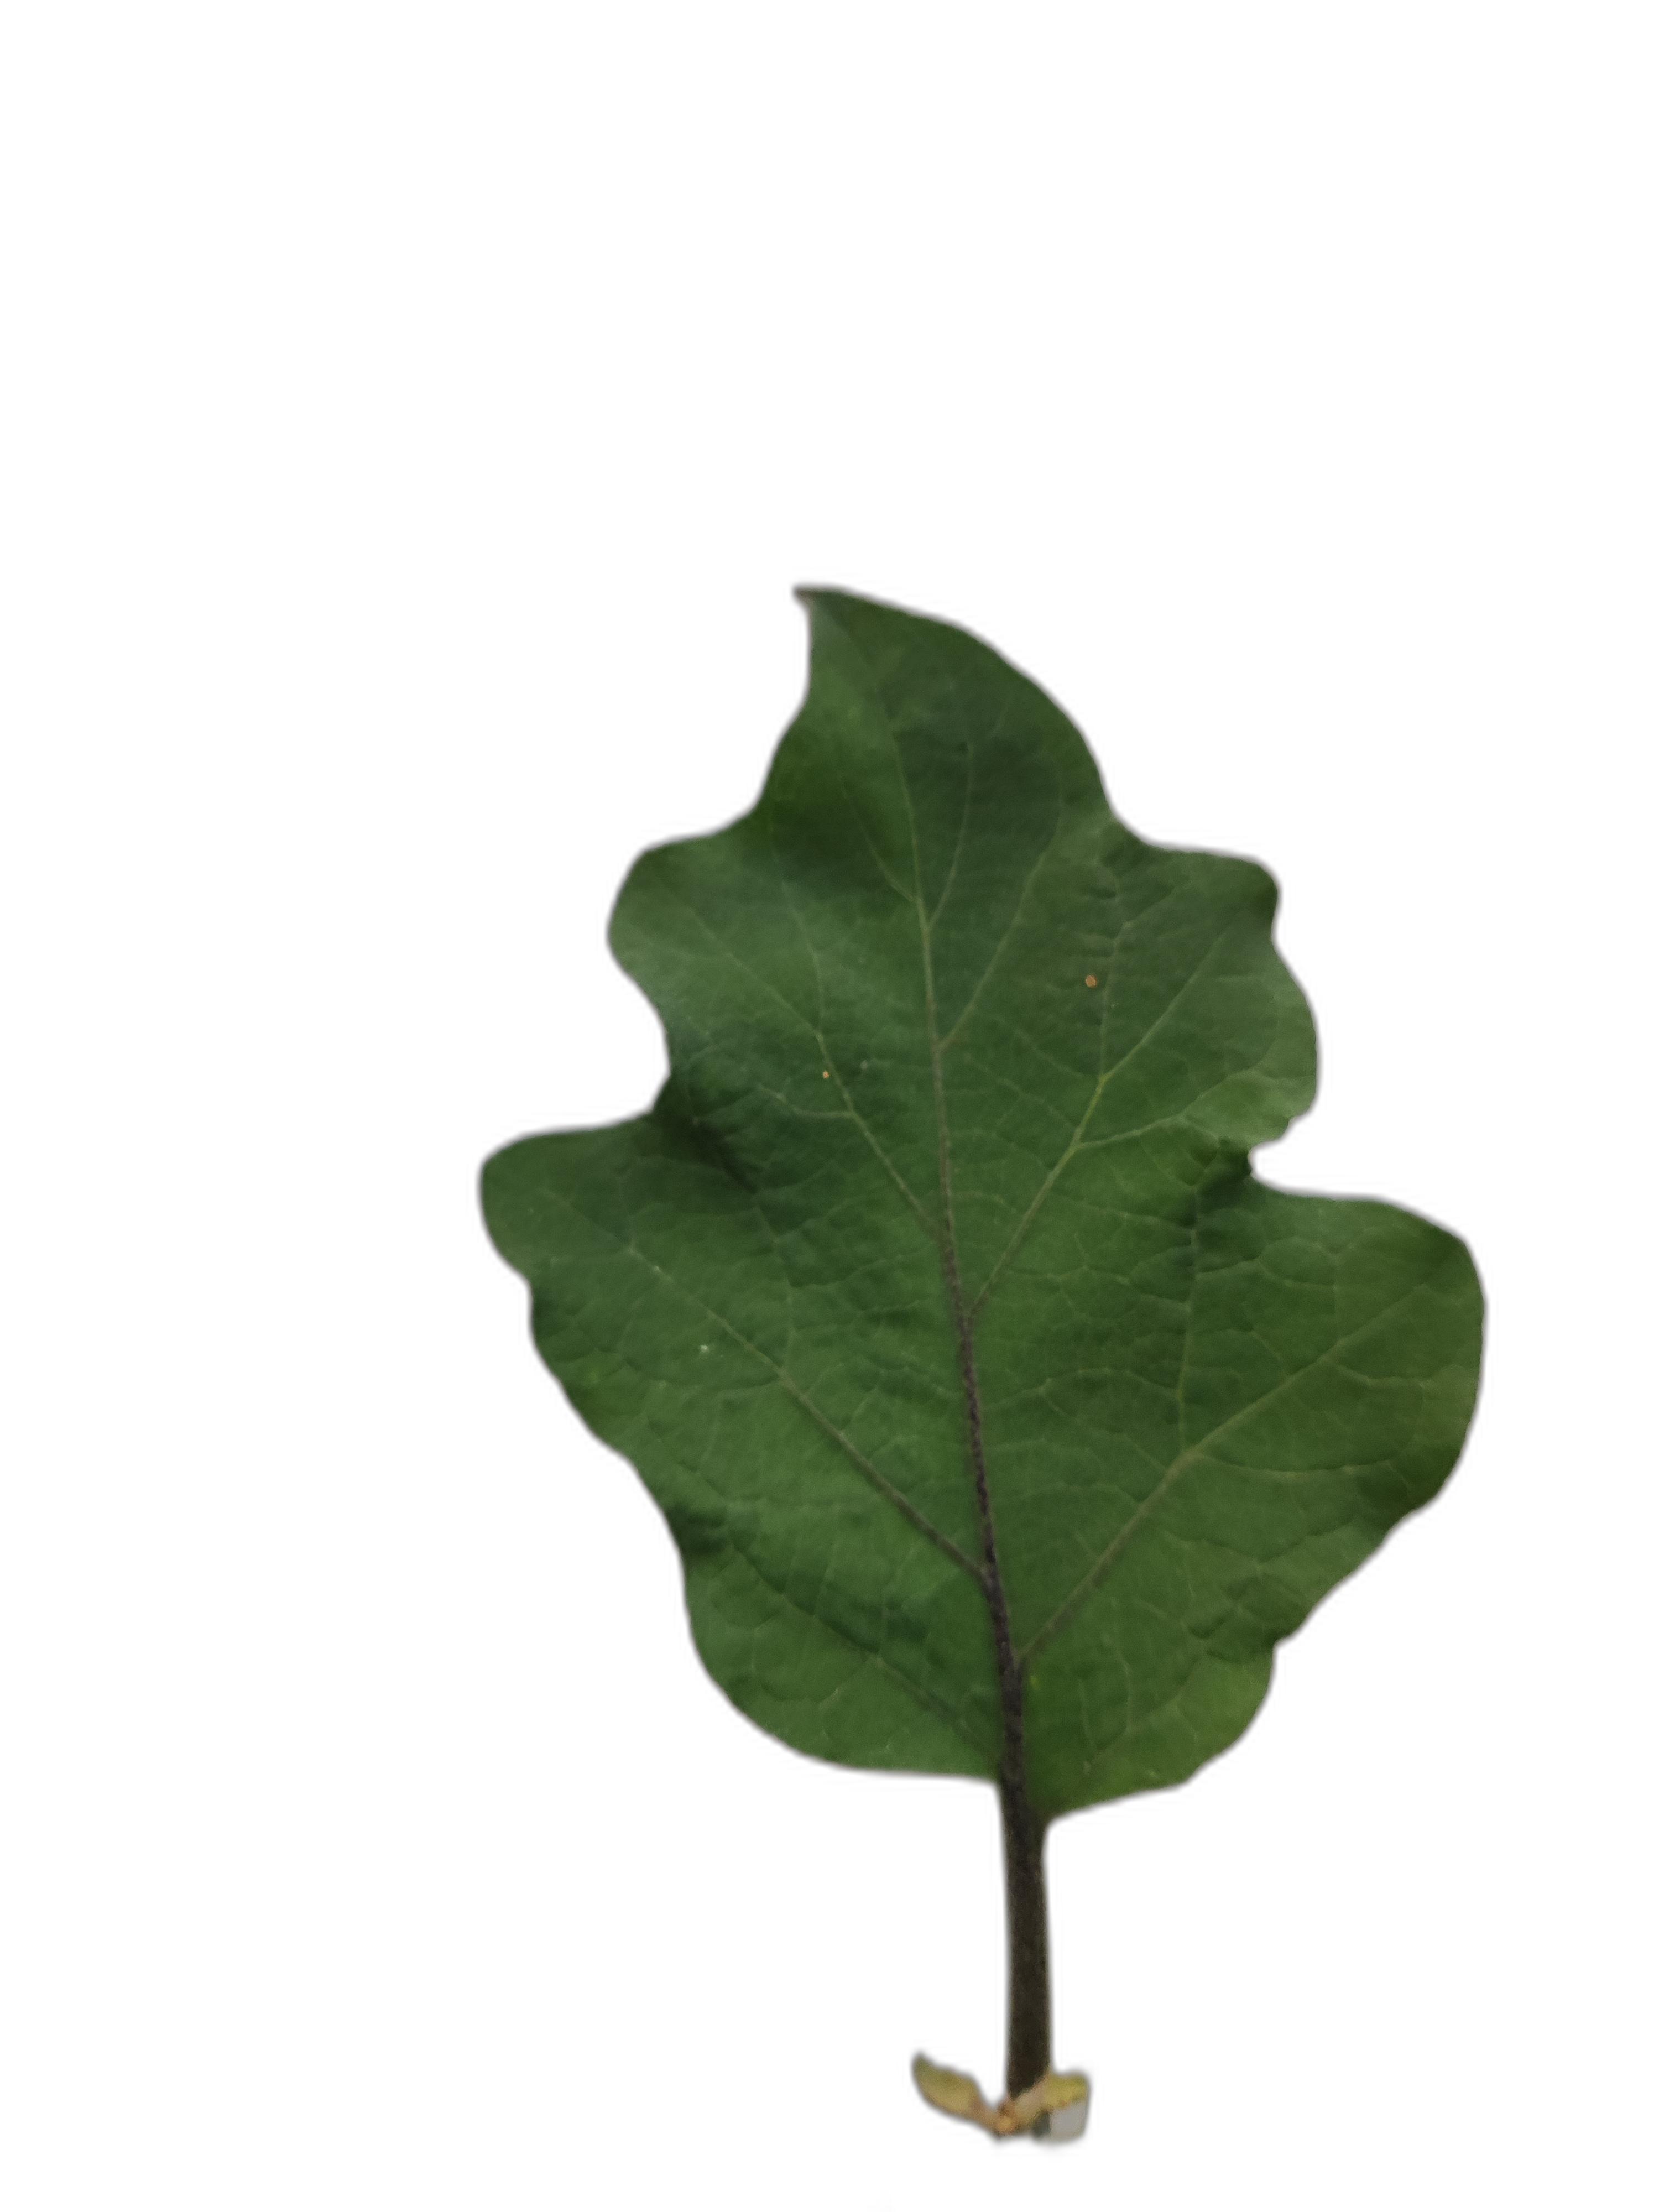
Label: Healthy Leaf